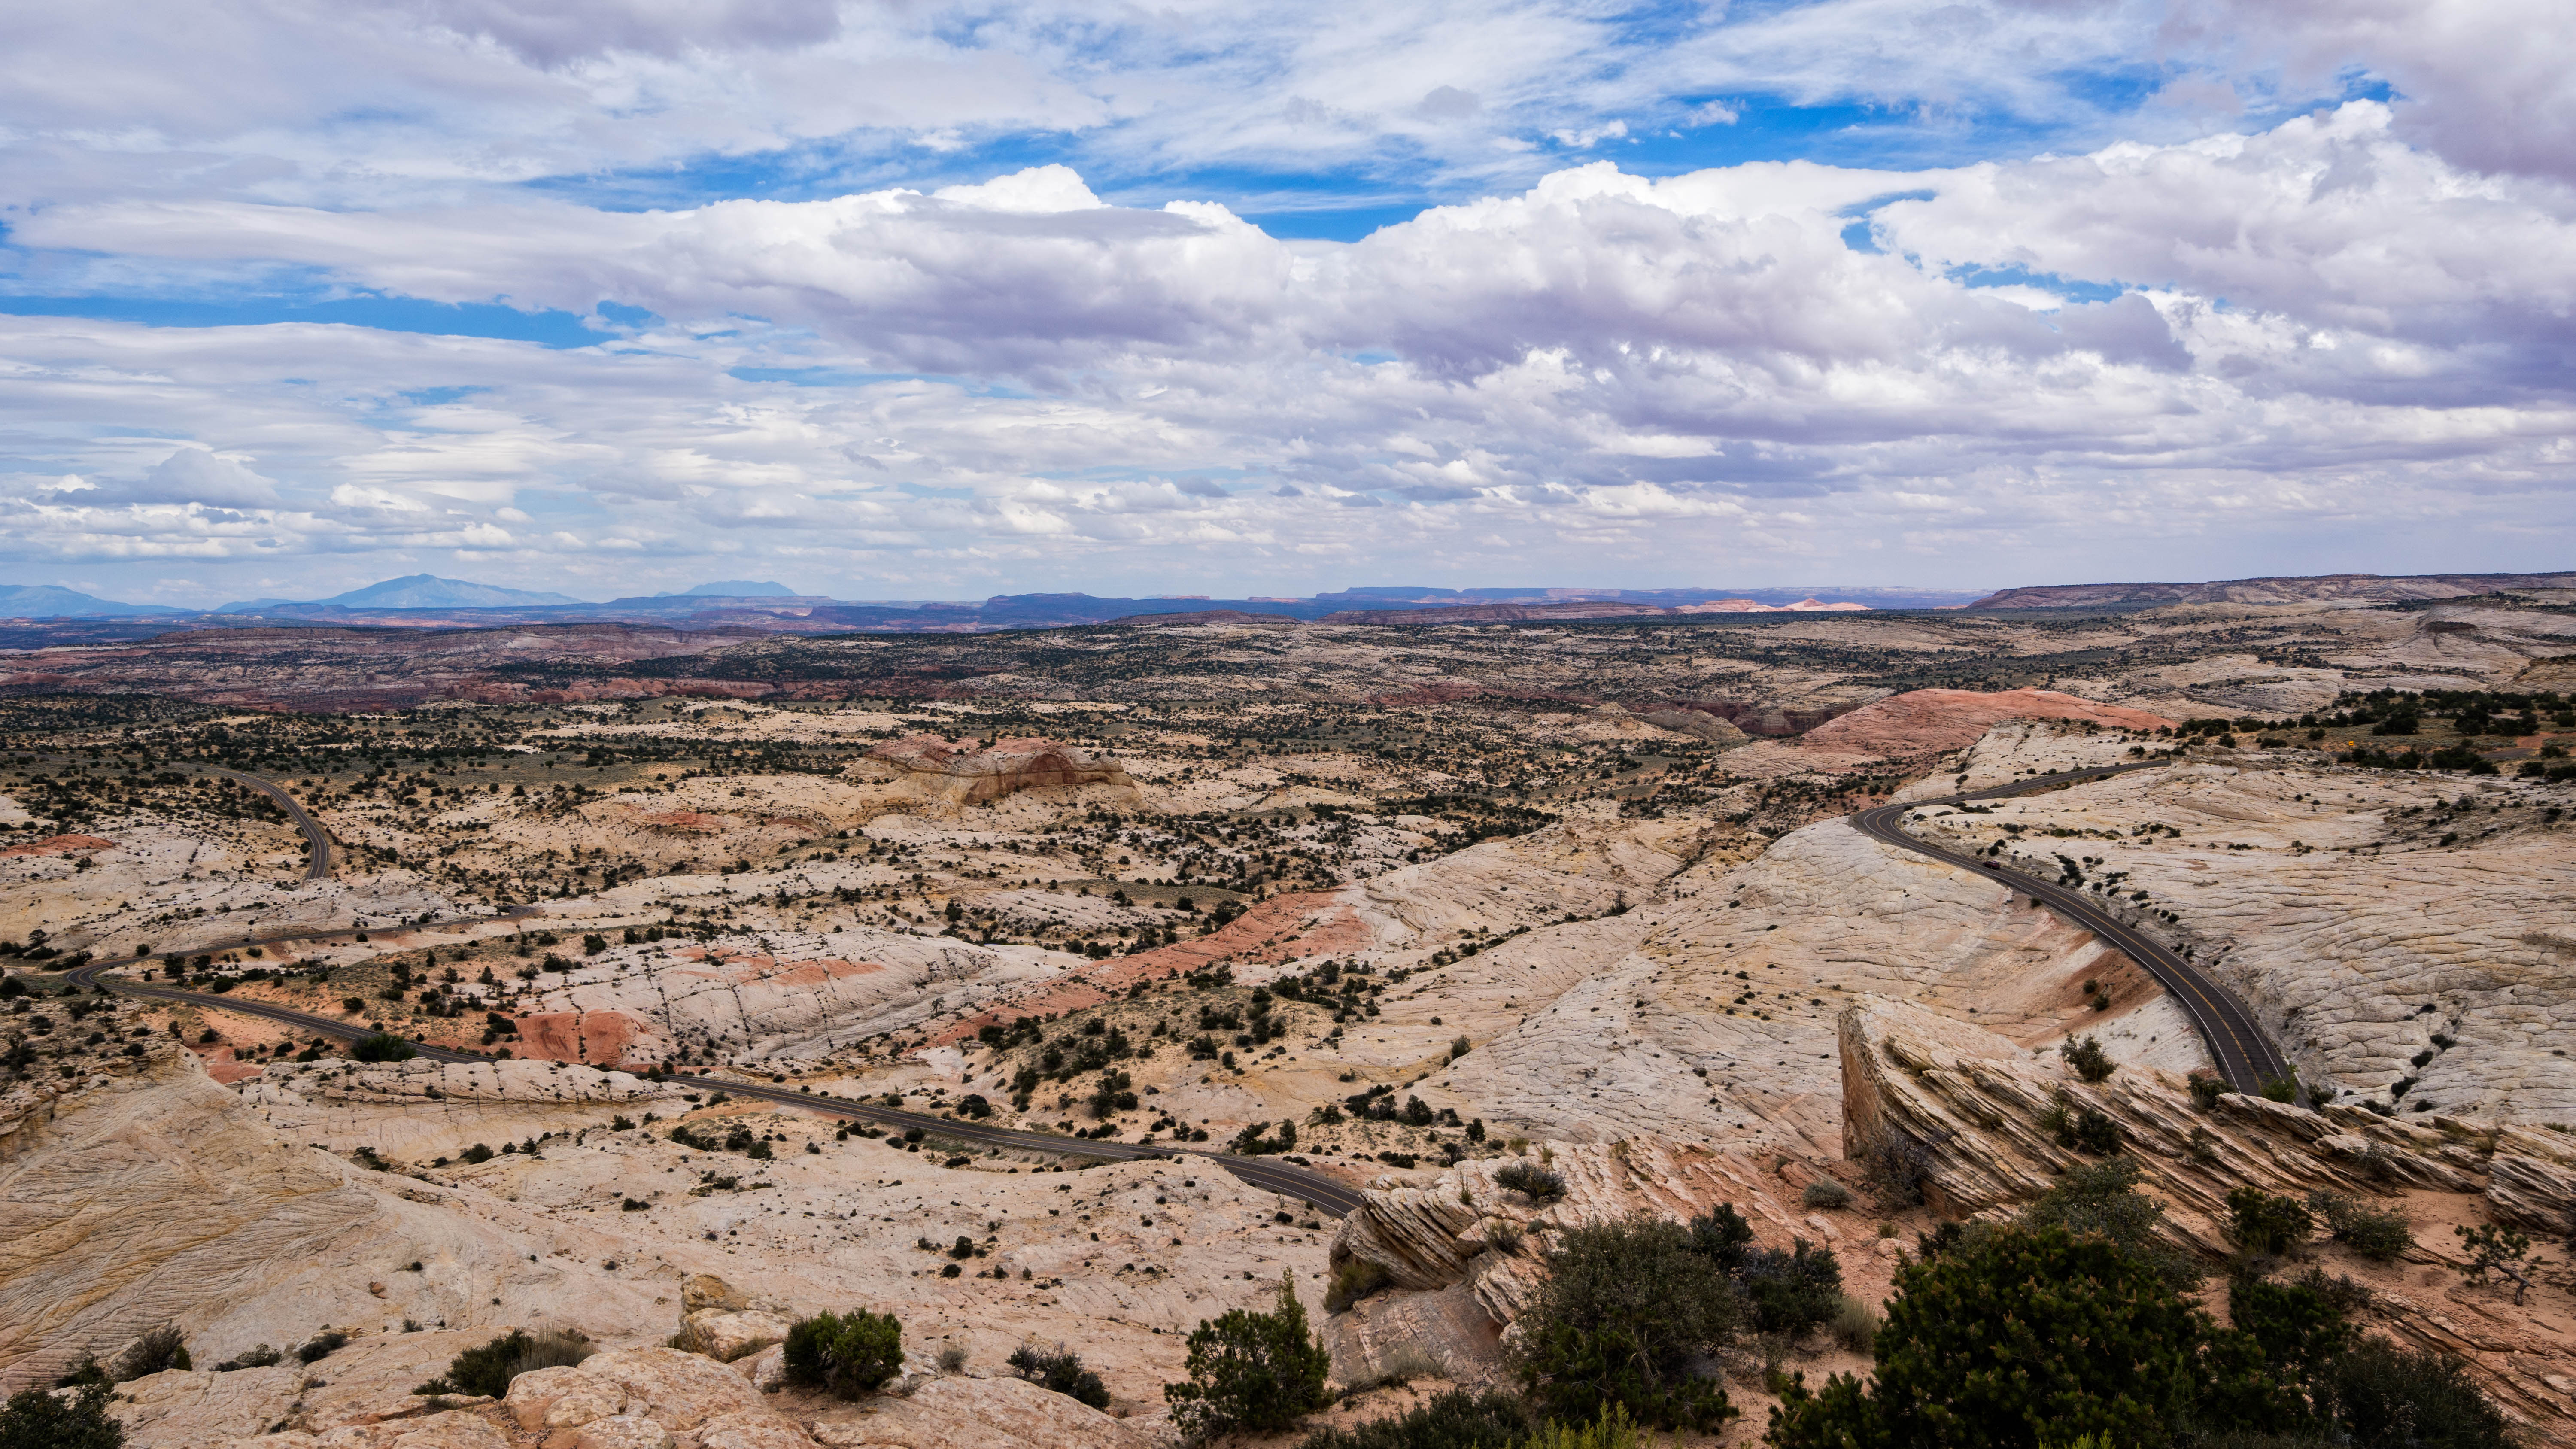
landscape, rock, wilderness, mountain, valley, panorama, canyon, geology, badlands, plateau, wadi, landform, natural environment, geographical feature